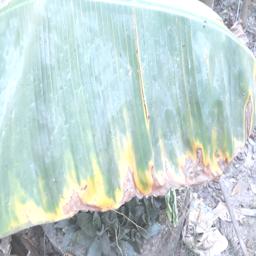
Label: POTASSIUM DEFICIENCY